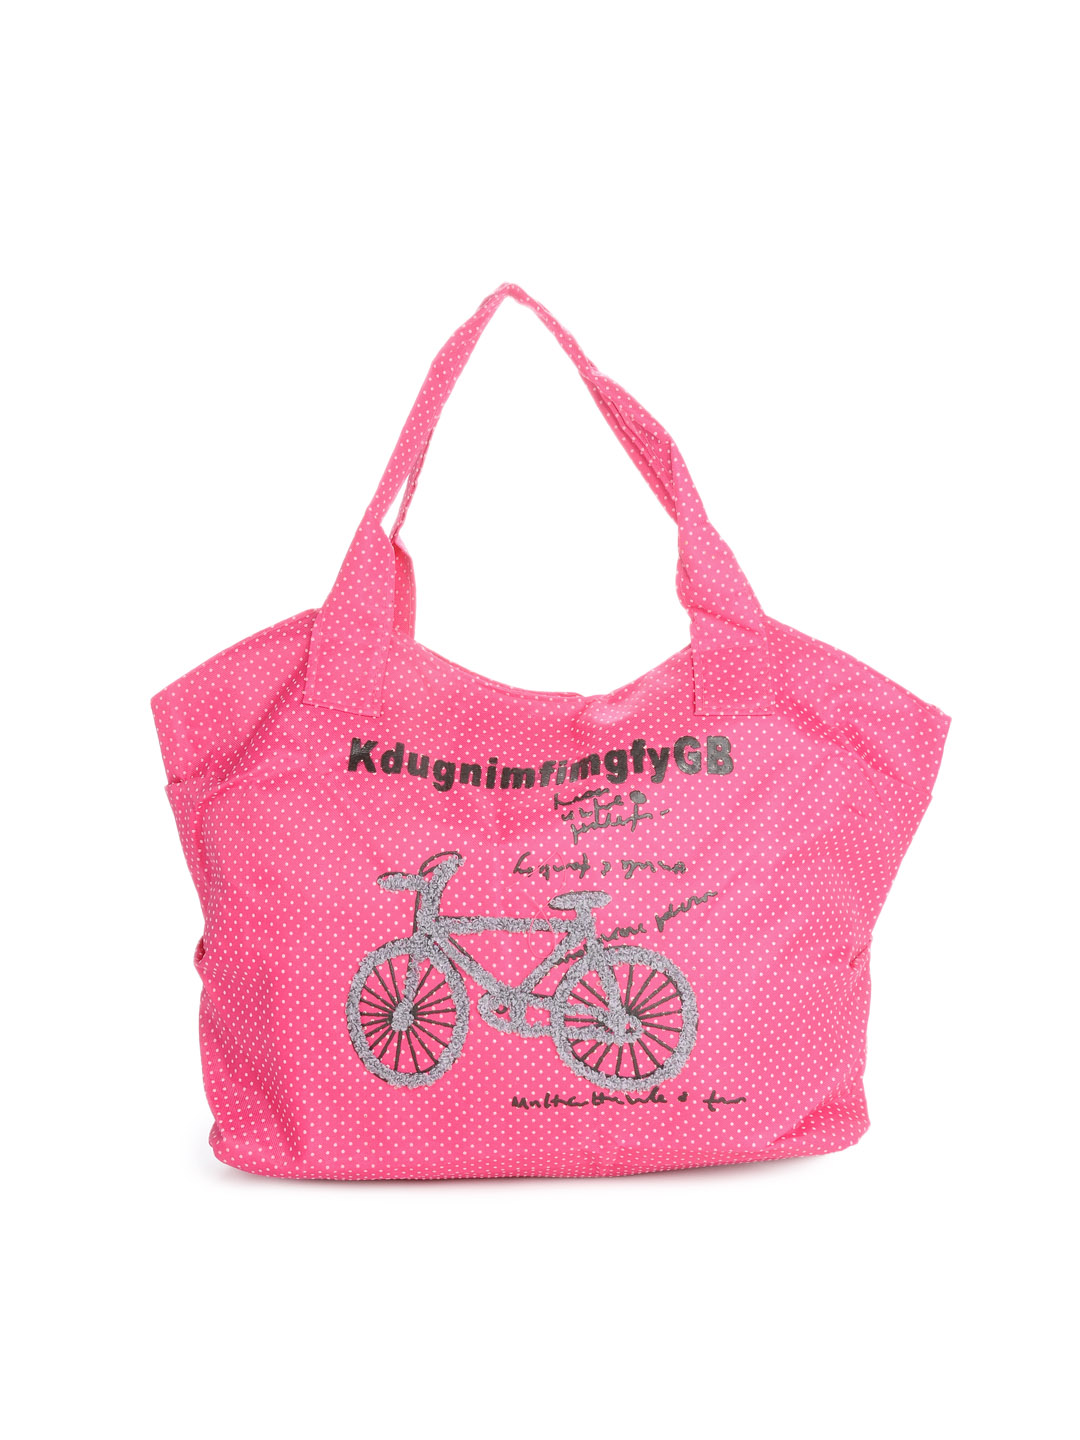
Murcia Women Pink Handbag
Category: Accessories / Bags / Handbags
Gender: Women
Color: Pink
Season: Summer 2012
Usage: Casual